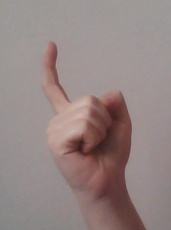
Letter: ra